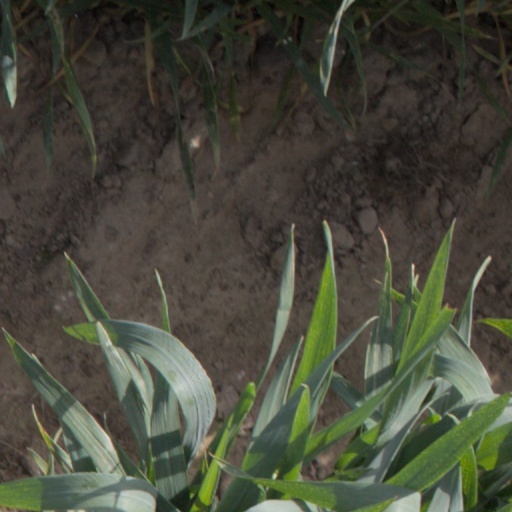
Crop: wheat